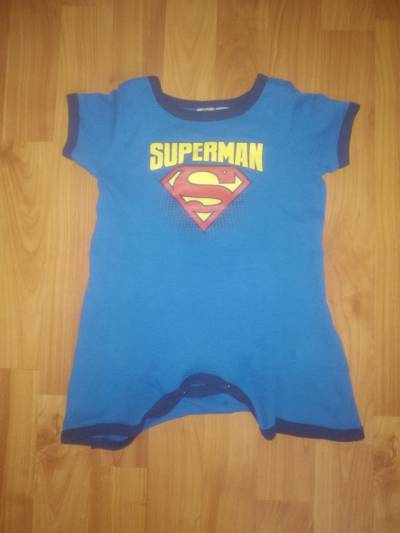
Waste category: clothes